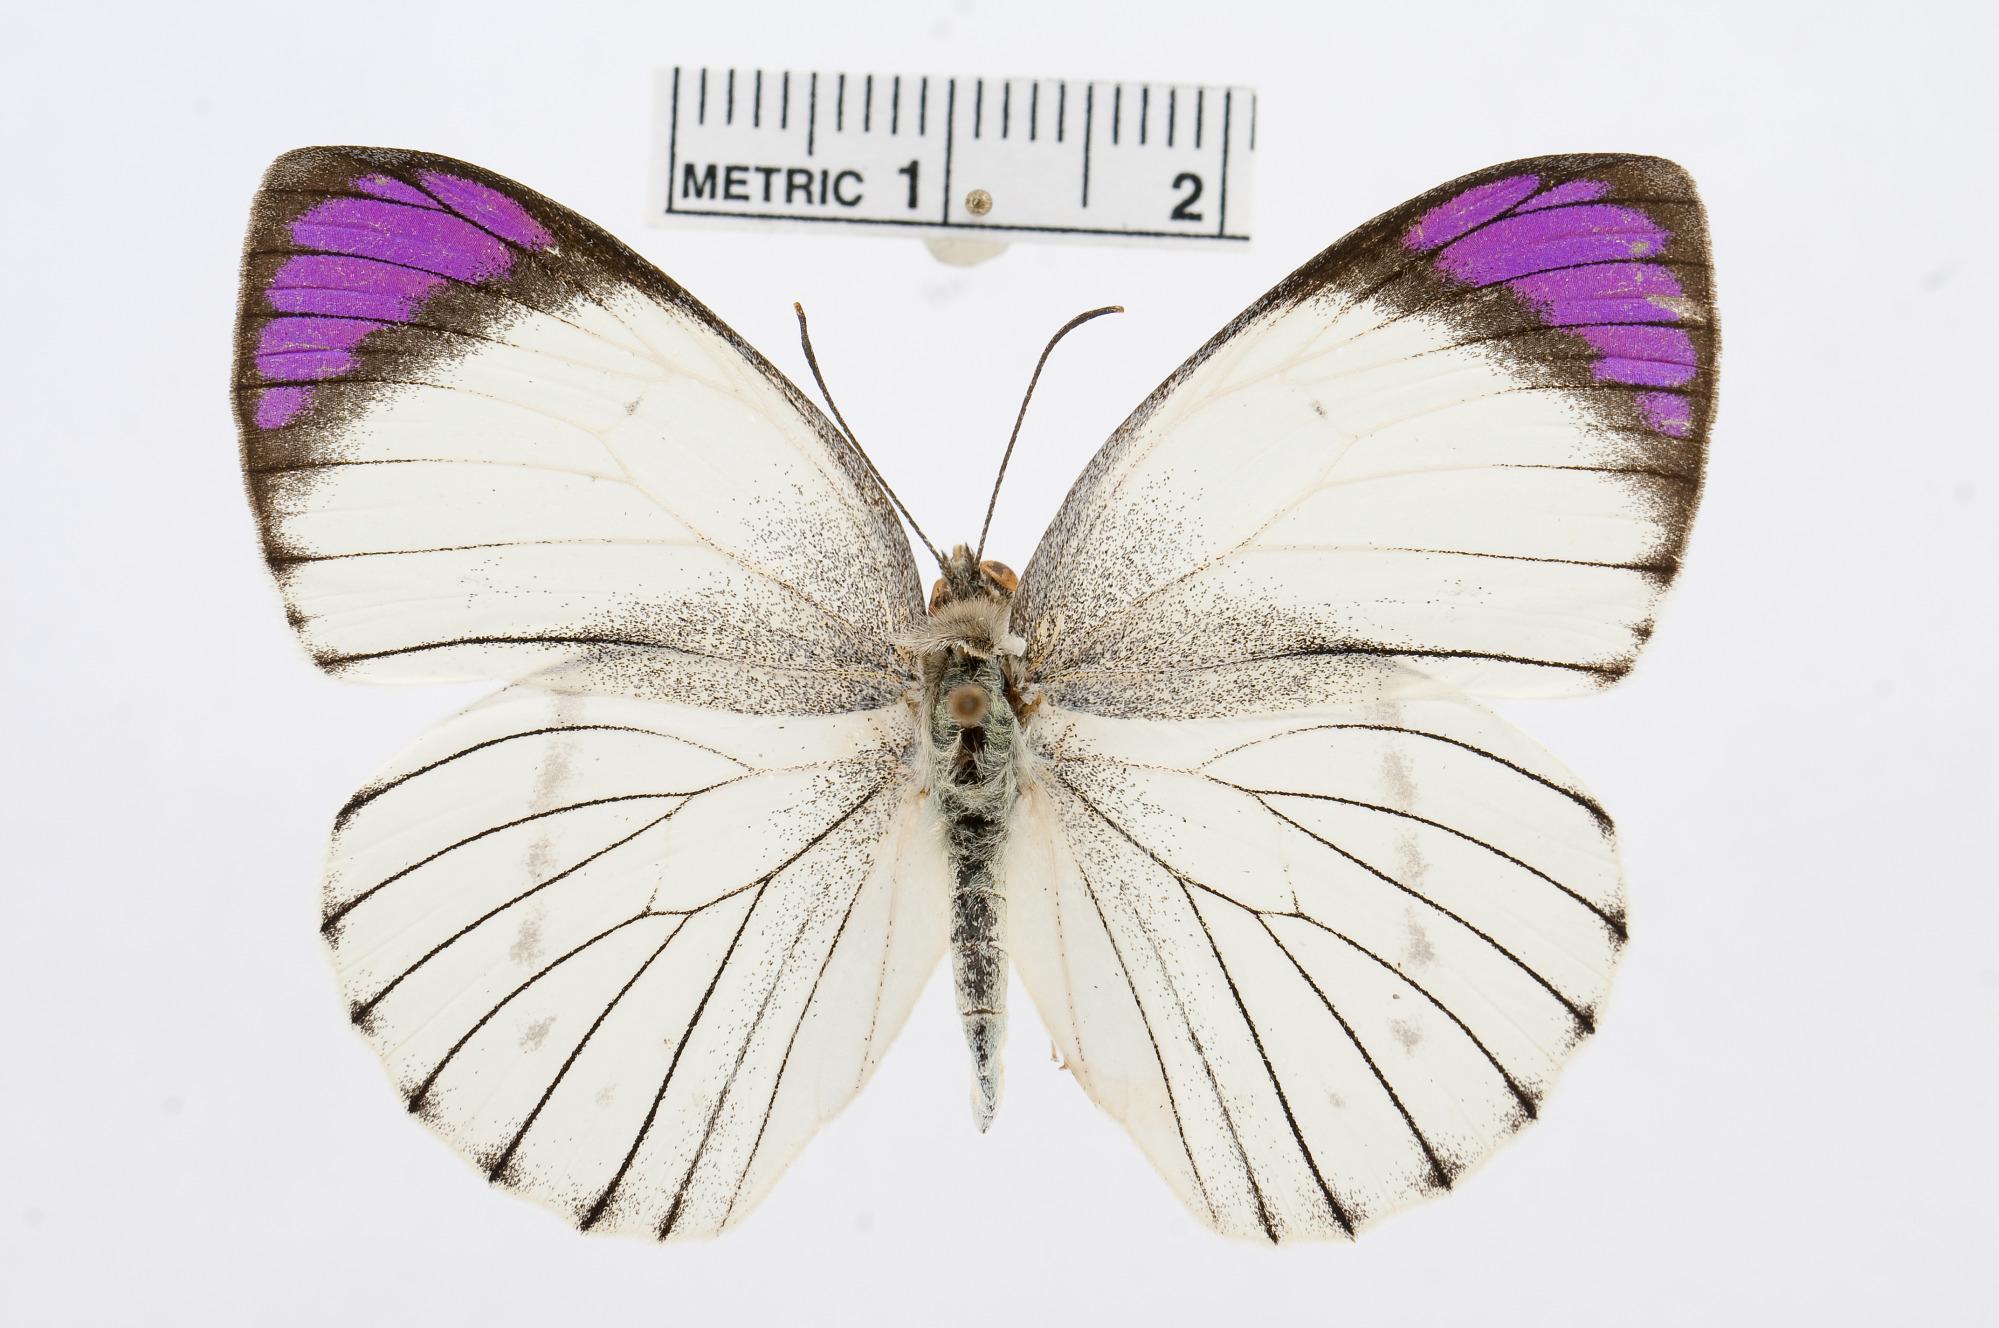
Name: Colotis ione
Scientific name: Colotis ione
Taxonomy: Animalia, Arthropoda, Hexapoda, Insecta, Lepidoptera, Pieridae, Pierinae